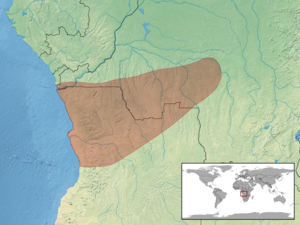
Panaspis cabindae est une espèce de sauriens de la famille des Scincidae.